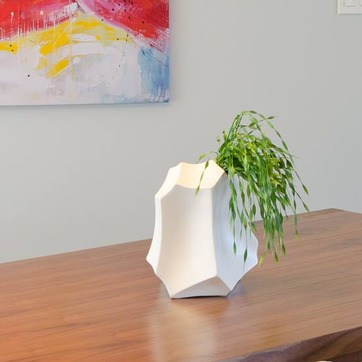
Material: ceramic